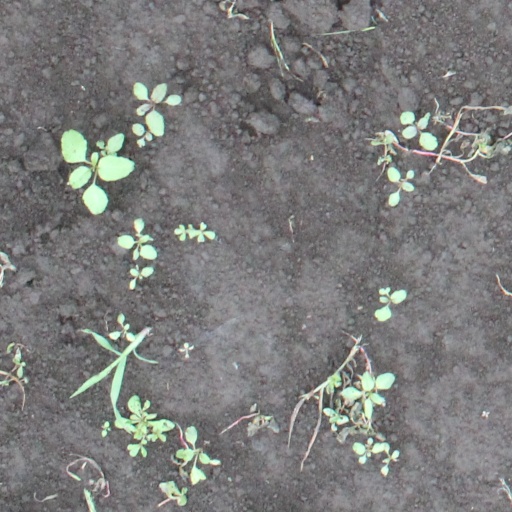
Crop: soybean